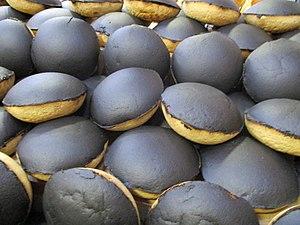
Tourteaux fromagés au SIA 2019.
Le tourteau fromagé, parfois écrit tourteau fromager, est une pâtisserie, spécialité poitevine, à base de fromage de chèvre frais.